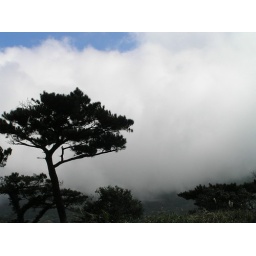
The tree standing its ground against the fog